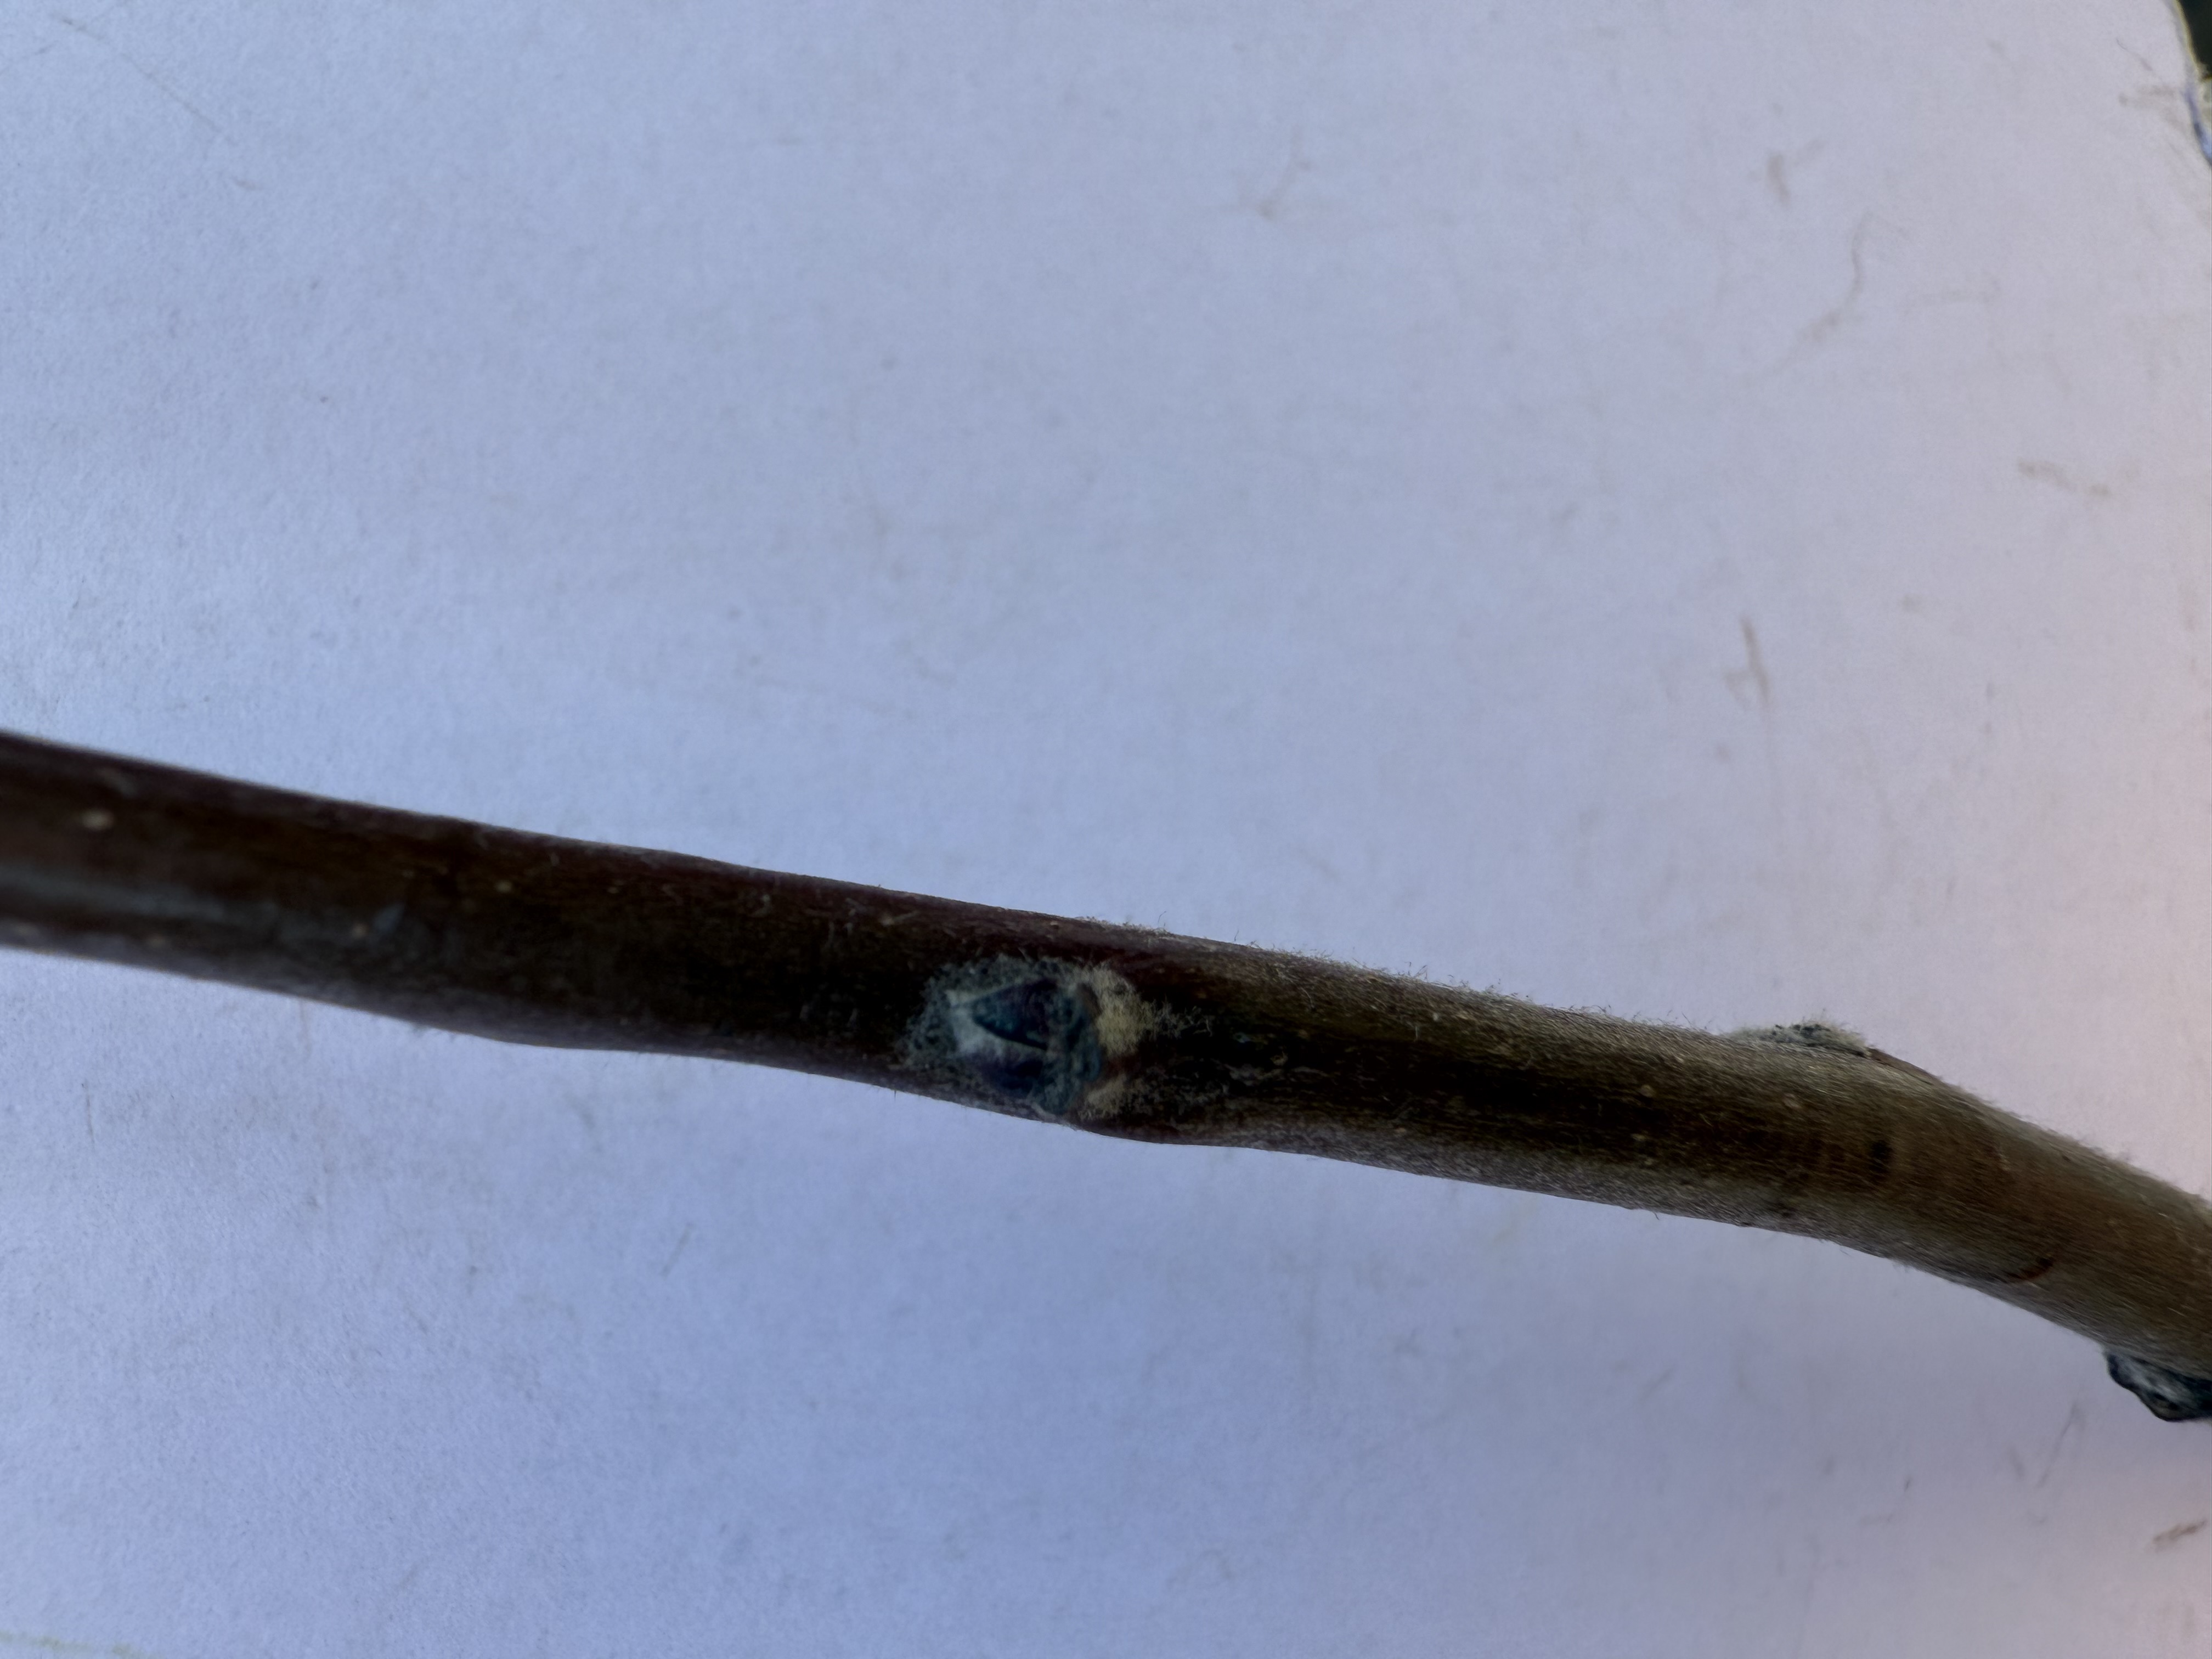
Variety: Amasya Apple